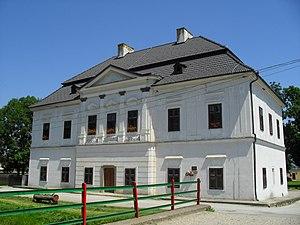
Gemer est un village de Slovaquie situé dans la région de Banská Bystrica.